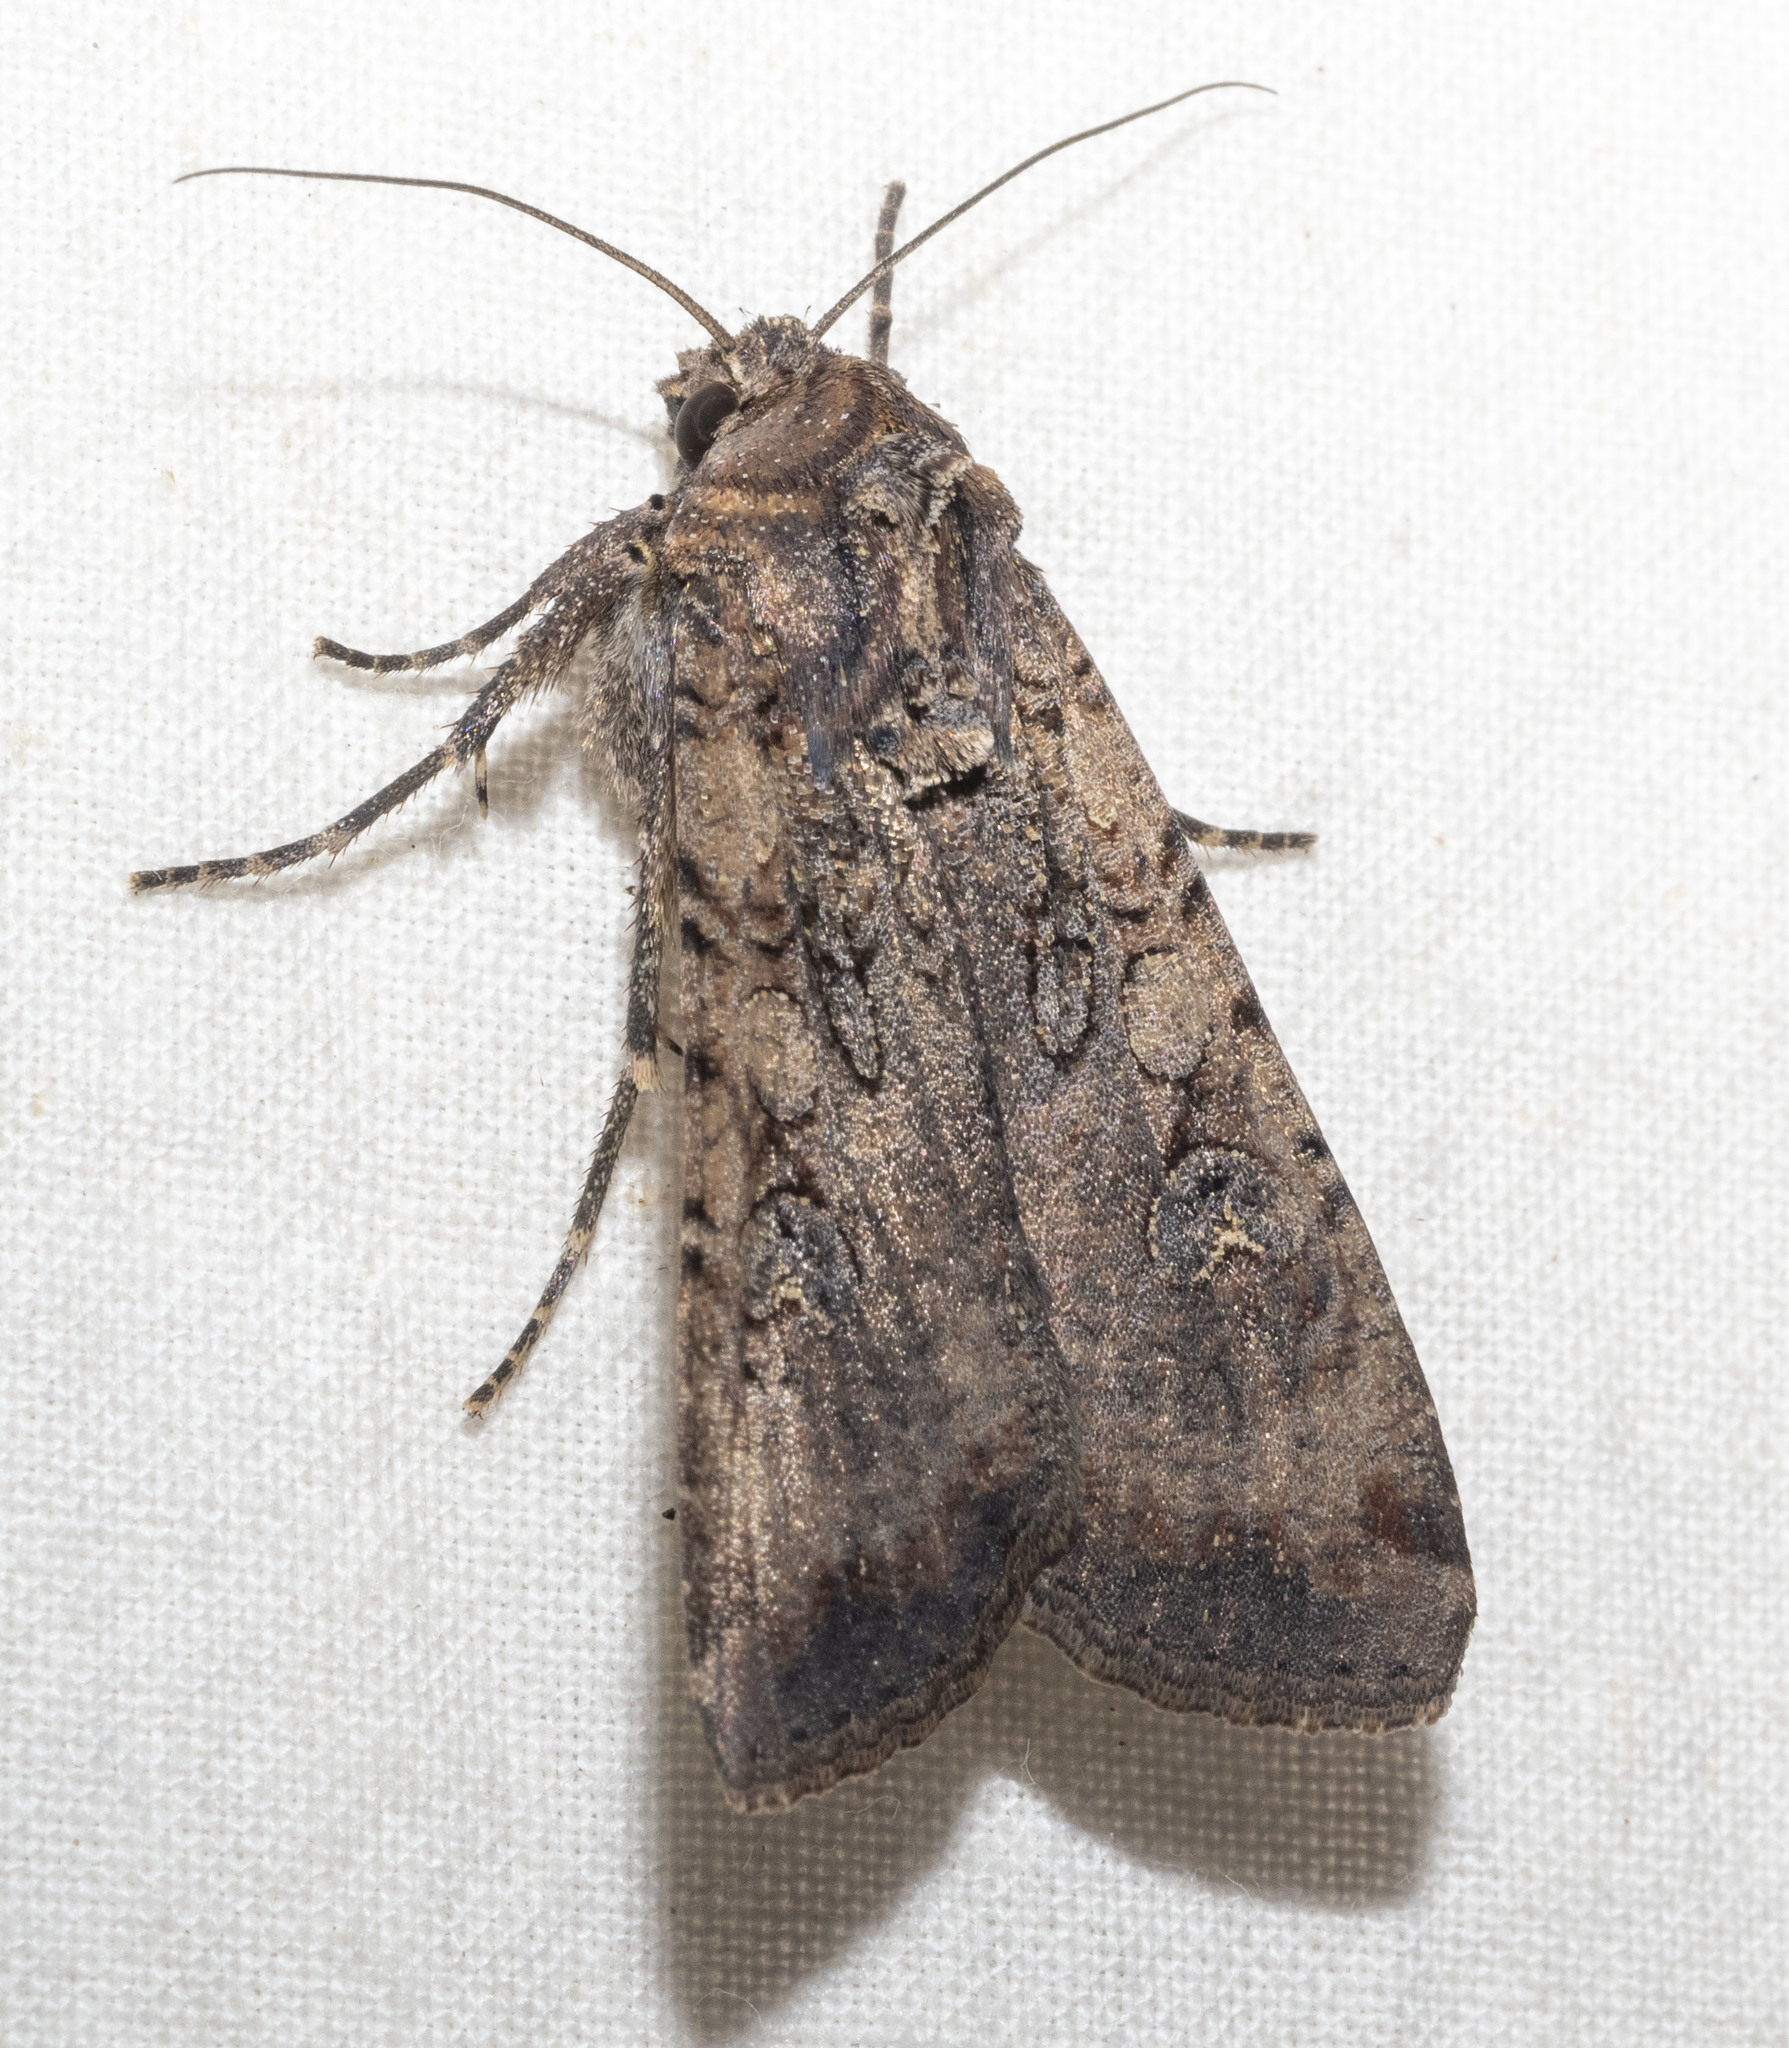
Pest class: cutworms